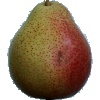
Label: Pear Forelle 1